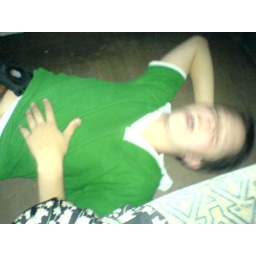
matheus lying on the floor in the train --- TIGHT